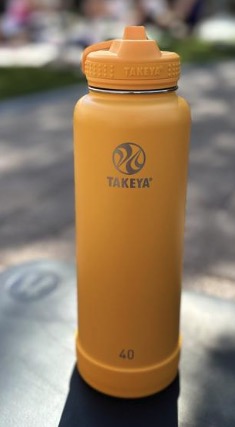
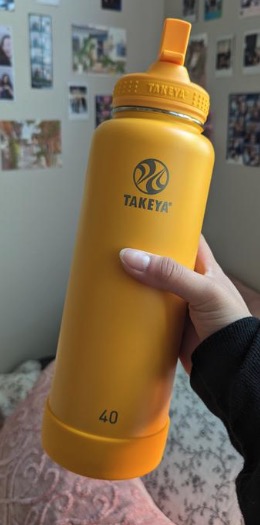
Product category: misc
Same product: yes